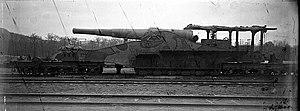
Vue d'ensemble d'un canon de calibre 320 chargé sur une plate-forme dans une gare entre Missy-sur-Aisne et Condé-sur-Aisne (Aisne). 1918. Guerre 1914-1918.